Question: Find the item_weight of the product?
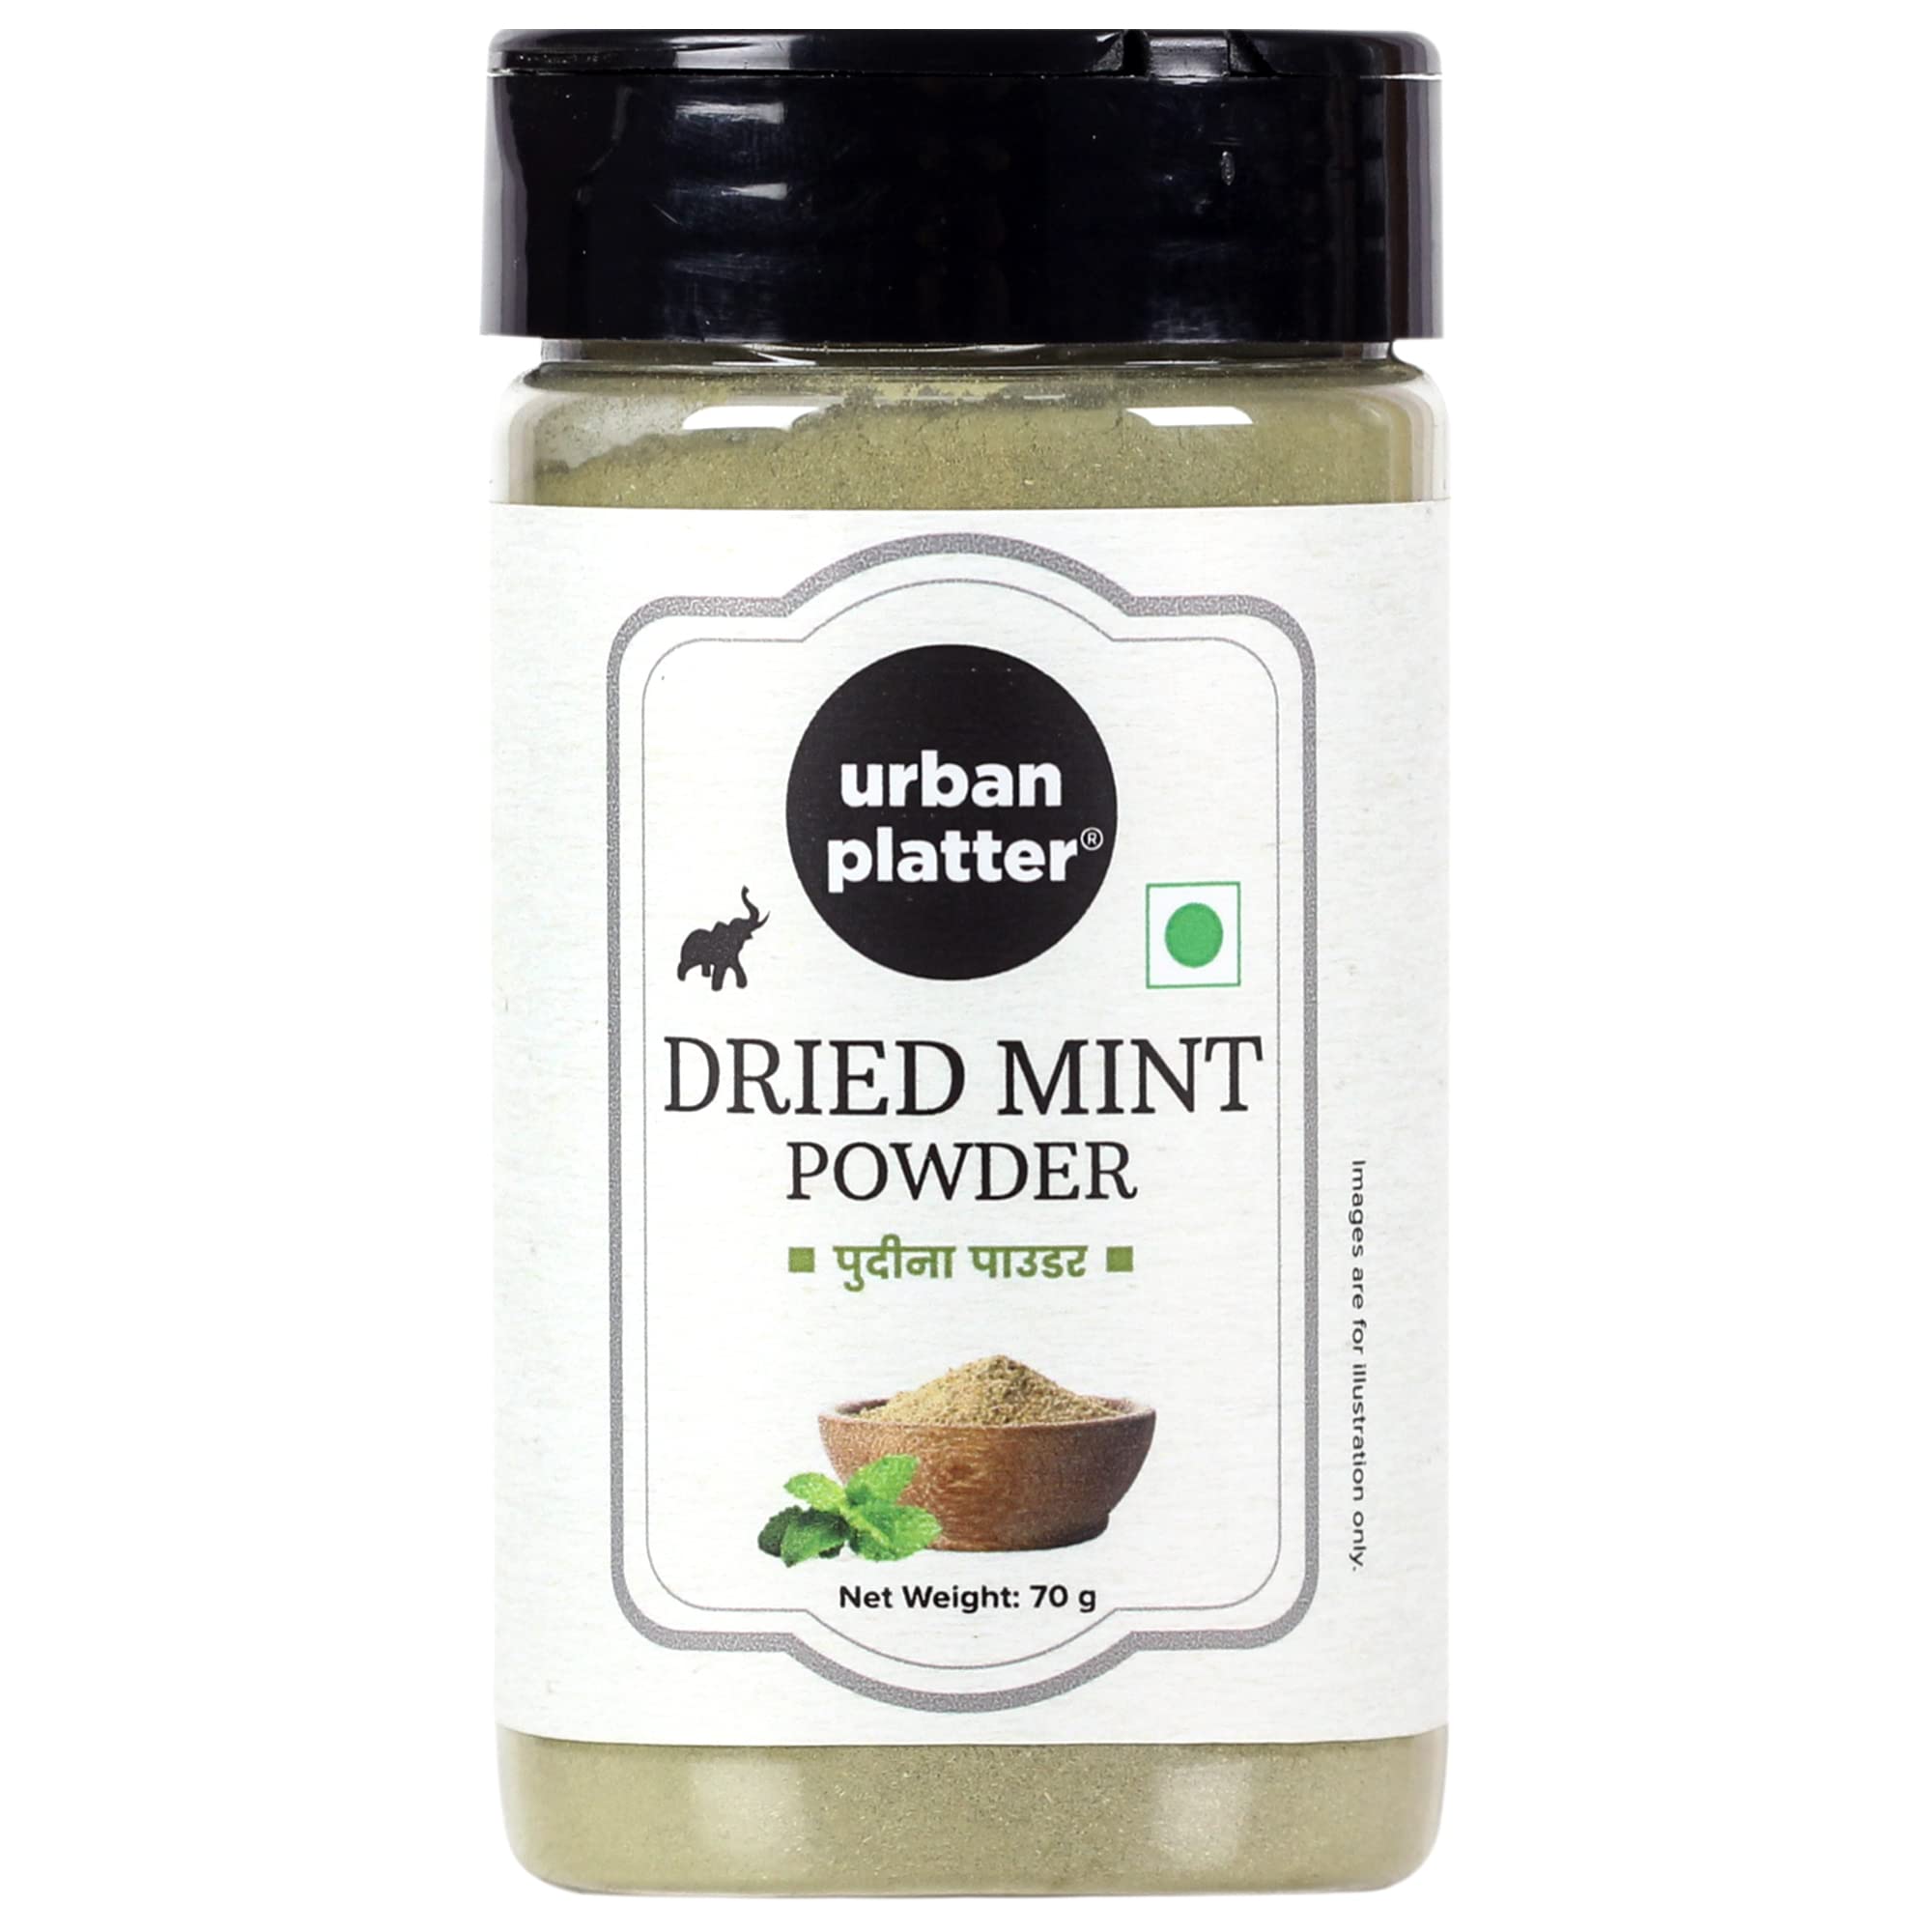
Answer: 70 gram